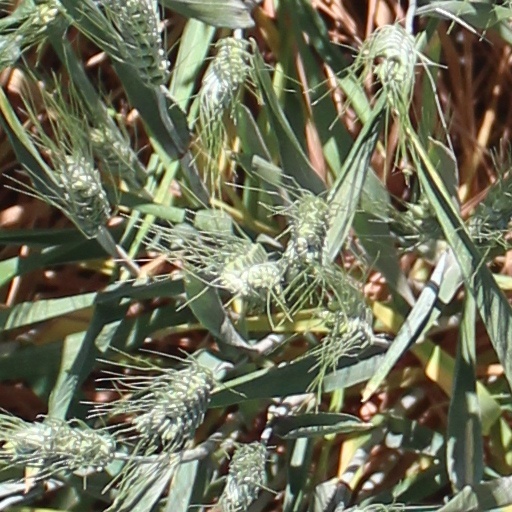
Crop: wheat